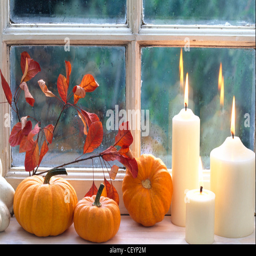
mini pumpkins , leave and white candles on a window sill